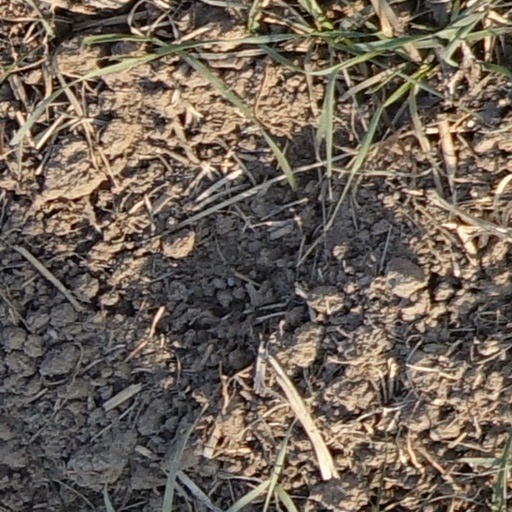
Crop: wheat